San Juan City Hall

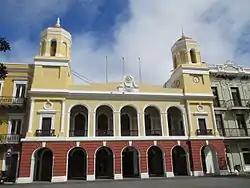
San Juan City Hall (2015)

San Juan City Hall (Spanish: "Casa de la Alcaldía de San Juan", or "Alcaldía de San Juan") is the seat of government for the Autonomous Municipality of San Juan in Puerto Rico. The city hall is located in Old San Juan, in front of the Plaza de Armas and next to the "Antiguo Palacio de la Real Intendencia (Palace of the Royal Intendancy)", which today hosts the Puerto Rico Department of State.